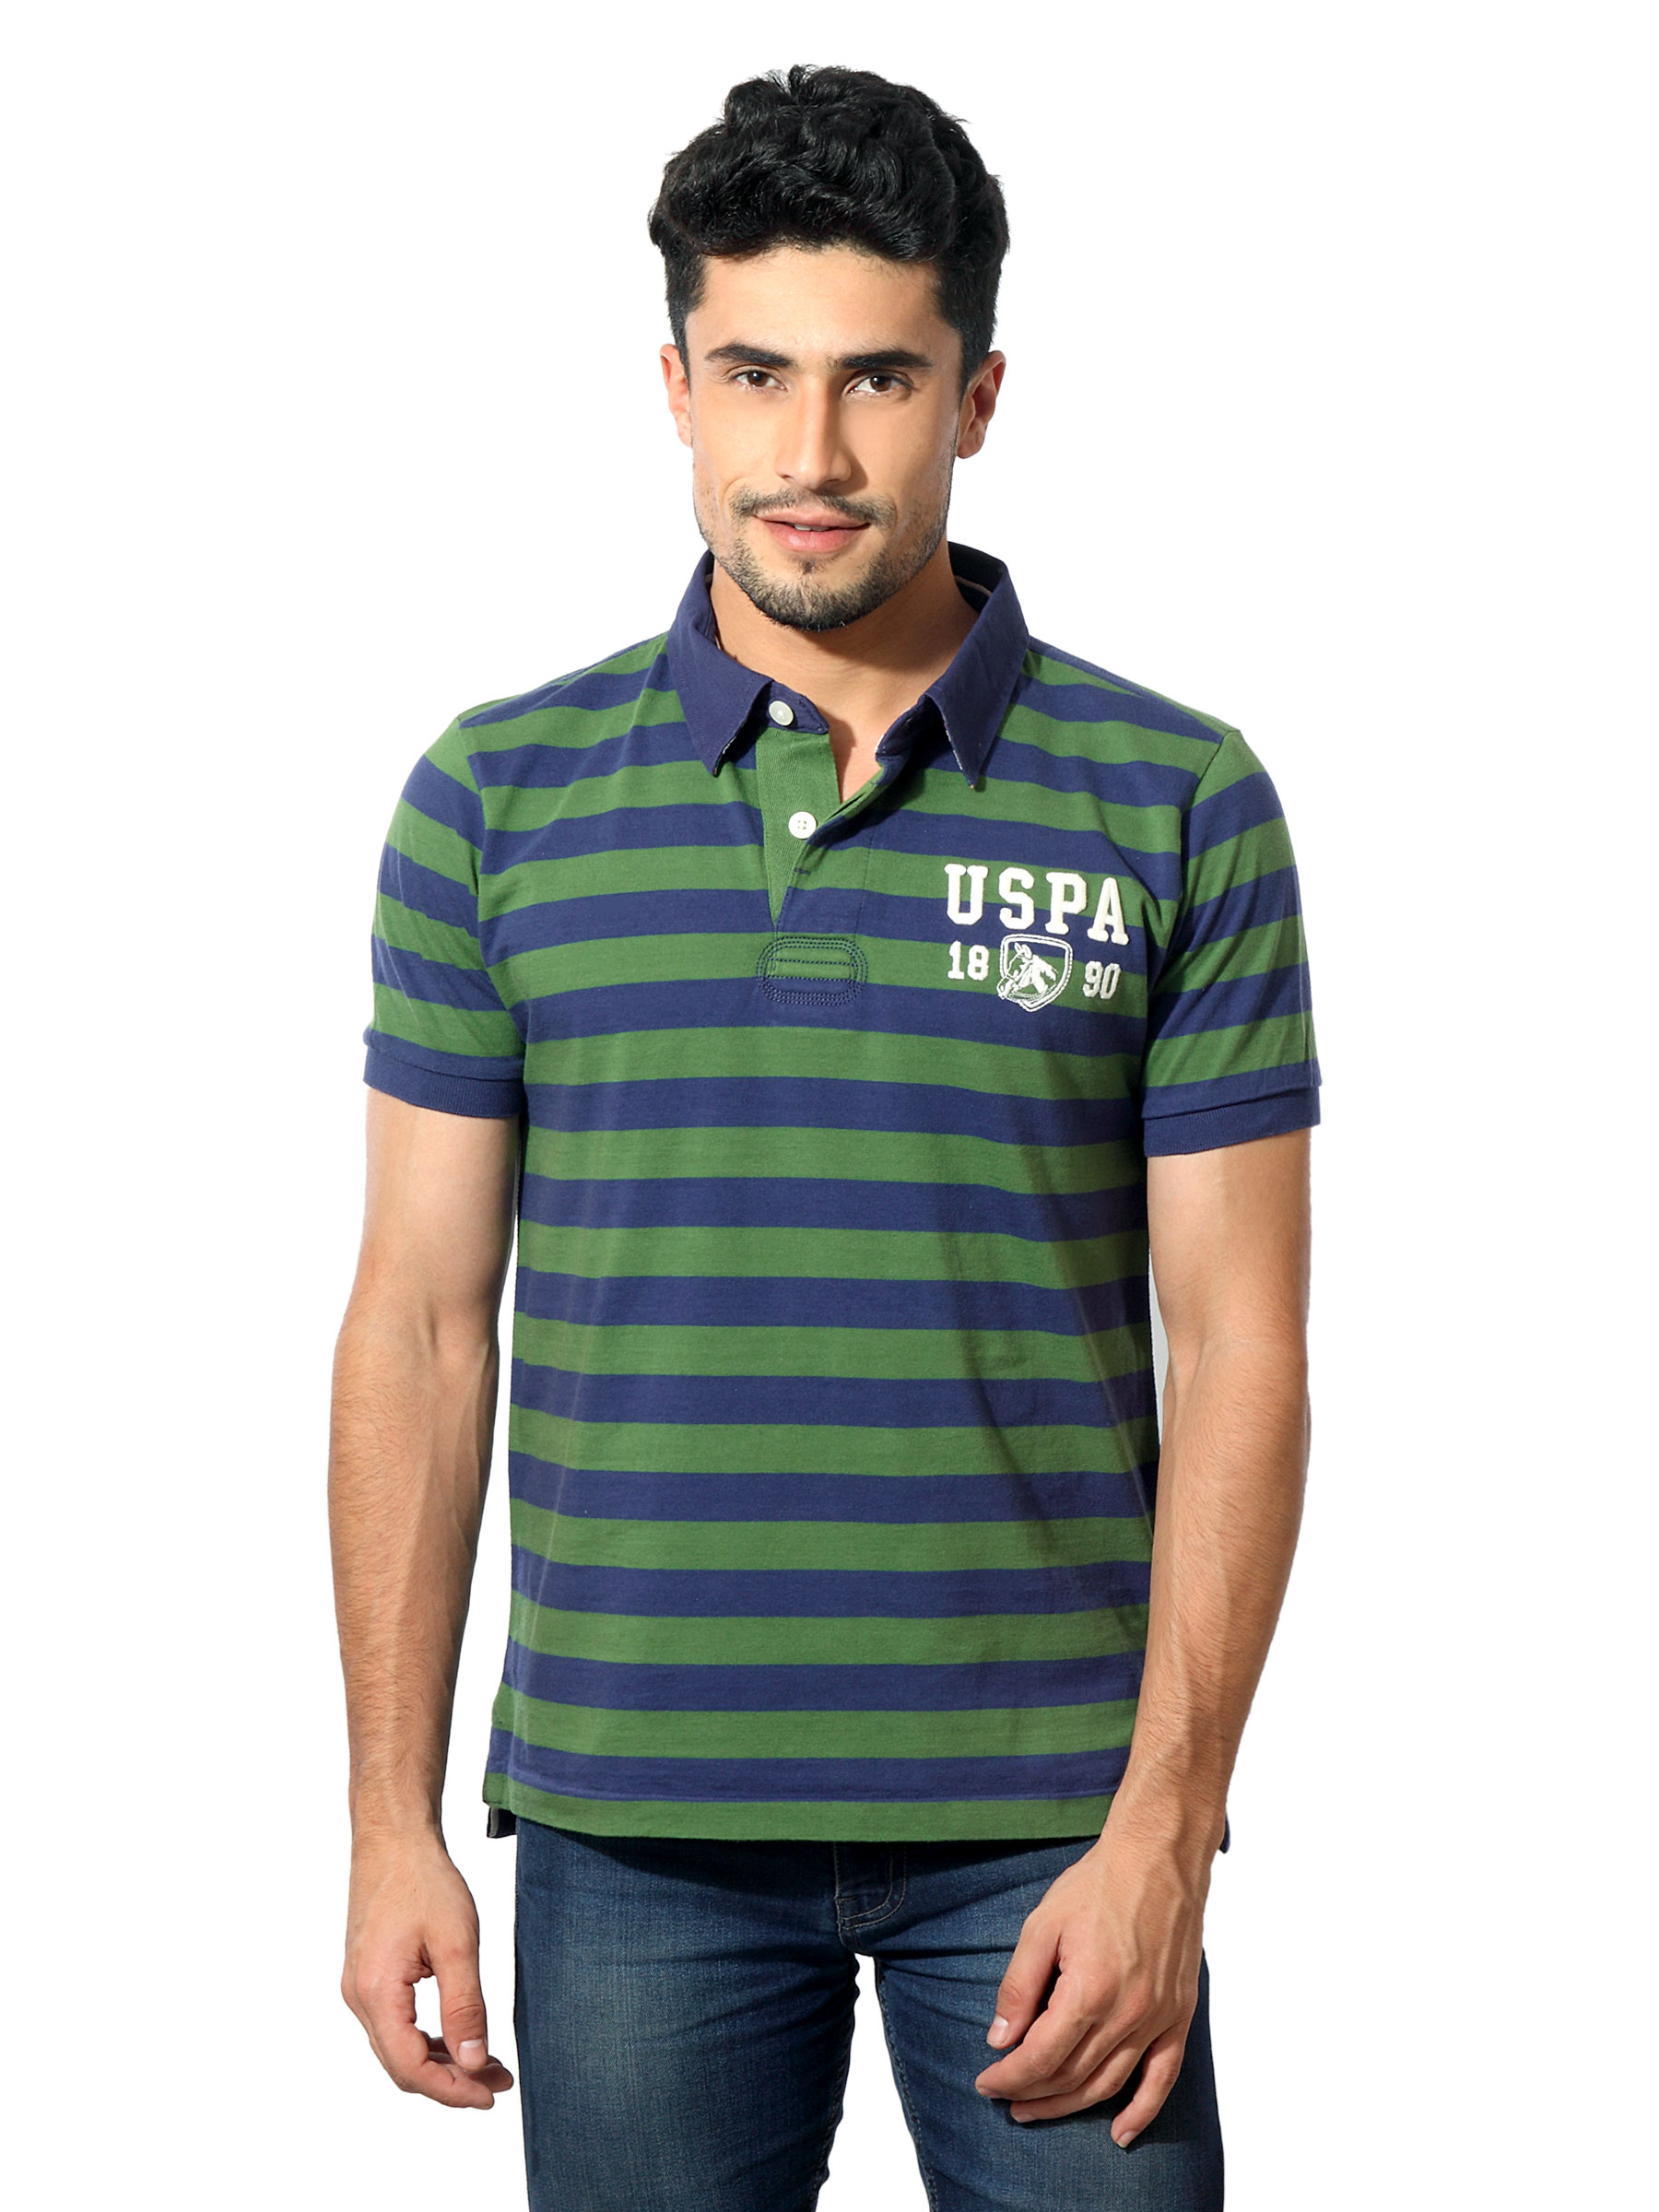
U.S. Polo Assn. Denim Co. Men Green Striped T-Shirt
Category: Apparel / Topwear / Tshirts
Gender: Men
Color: Green
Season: Summer 2012
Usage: Casual